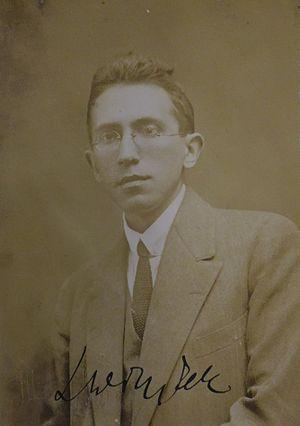
Ludwig Winder, né le 7 février 1889 à Schaffa en Moravie, en Autriche-Hongrie, aujourd'hui Šafov en République tchèque et mort le 16 juin 1946 à Baldock au Royaume-Uni, est un écrivain de langue allemande. Il est le père de Marianne Winder